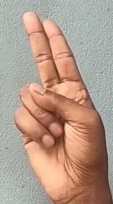
ASL sign: U